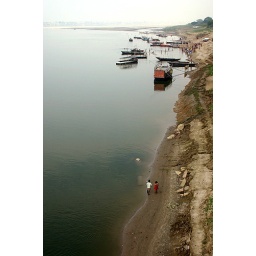
Kids walking at the river front near the Ramnagar Fort at Varanasi